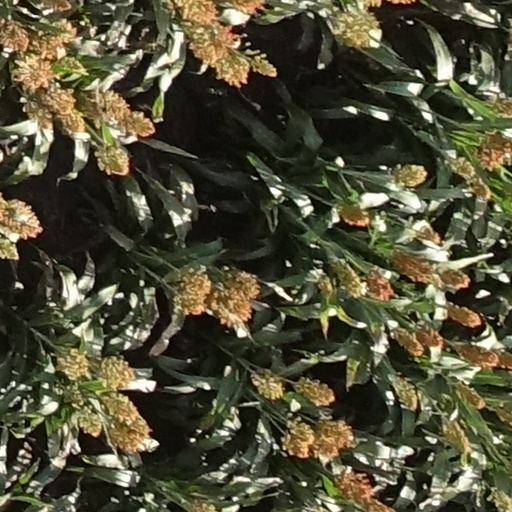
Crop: sorghum